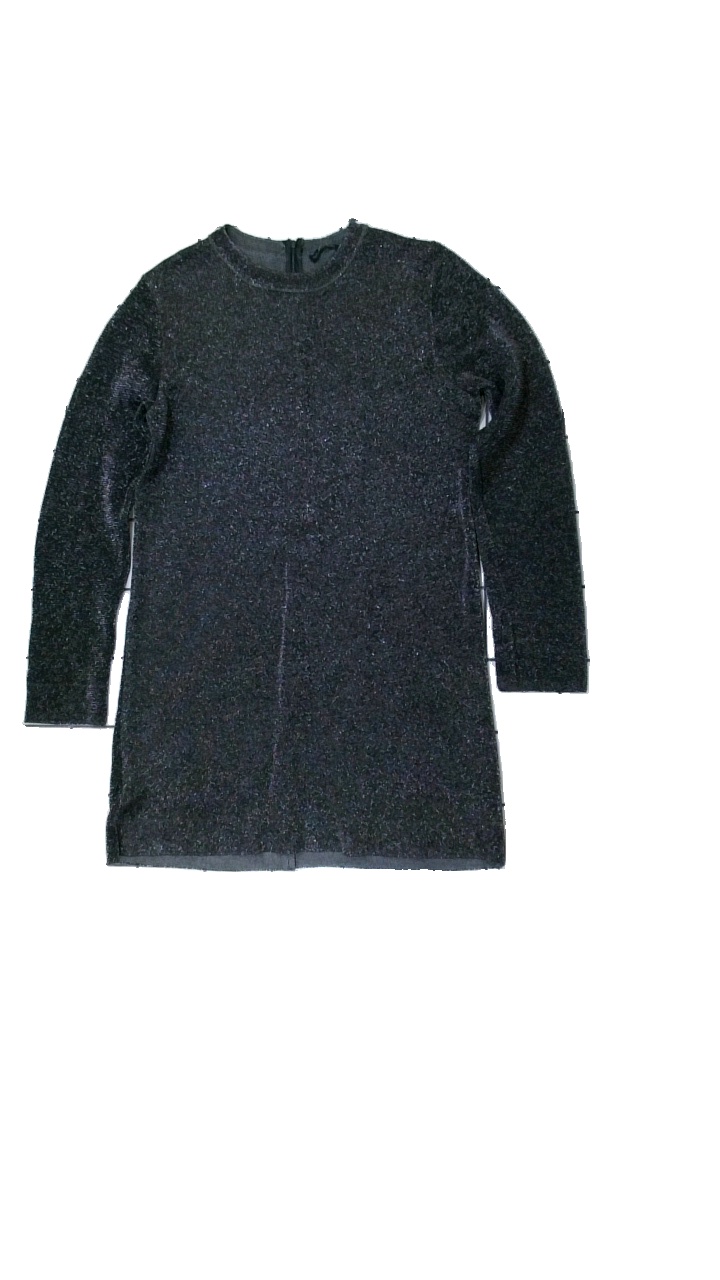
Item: Dress (Ladies)
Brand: Zara
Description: knitted glitter dress
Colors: Black
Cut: Regular
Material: nknown
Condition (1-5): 5
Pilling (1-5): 5
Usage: Reuse
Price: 100-150